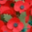
Label: poppy